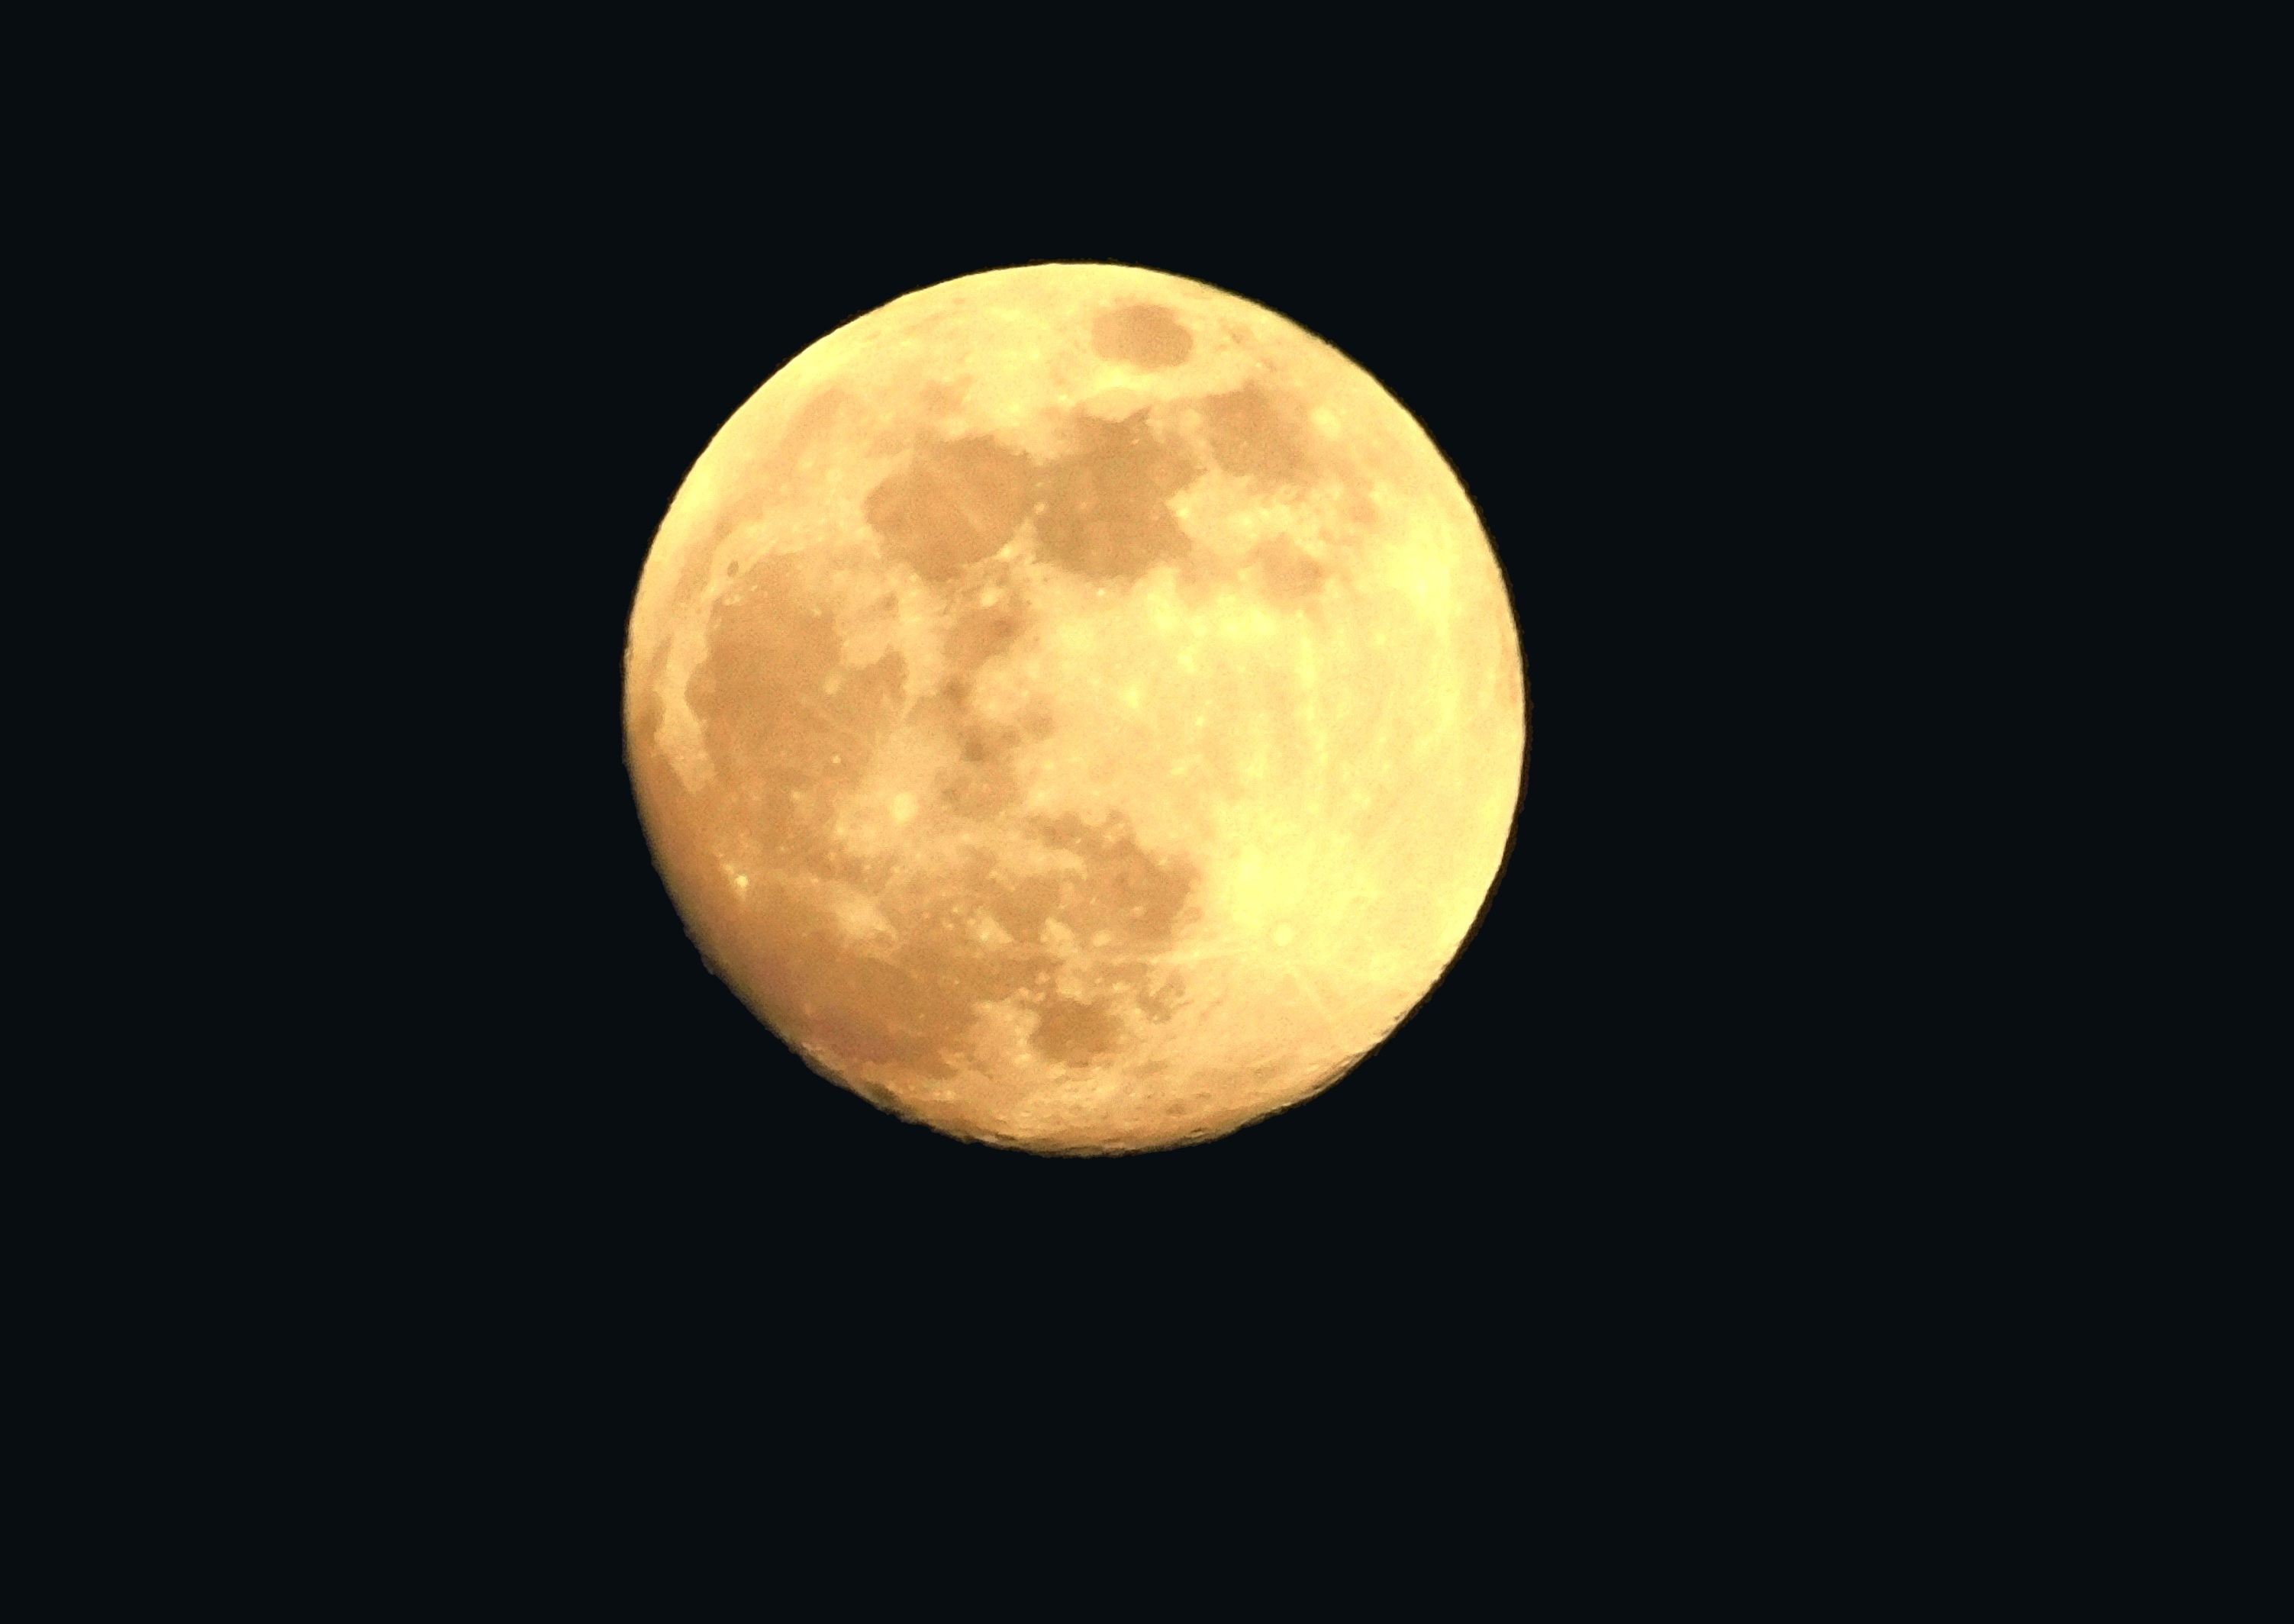
light, night, atmosphere, dark, darkness, night sky, moon, full moon, moonlight, circle, abendstimmung, astronomical object, celestial event